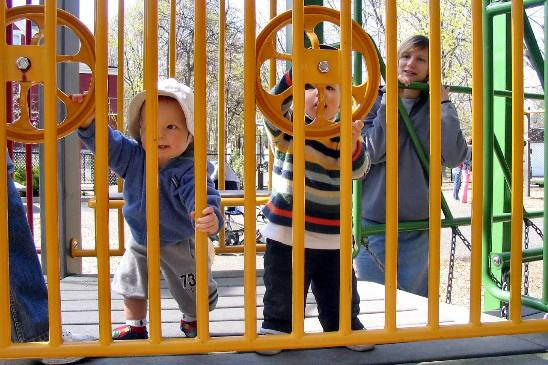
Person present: Yes